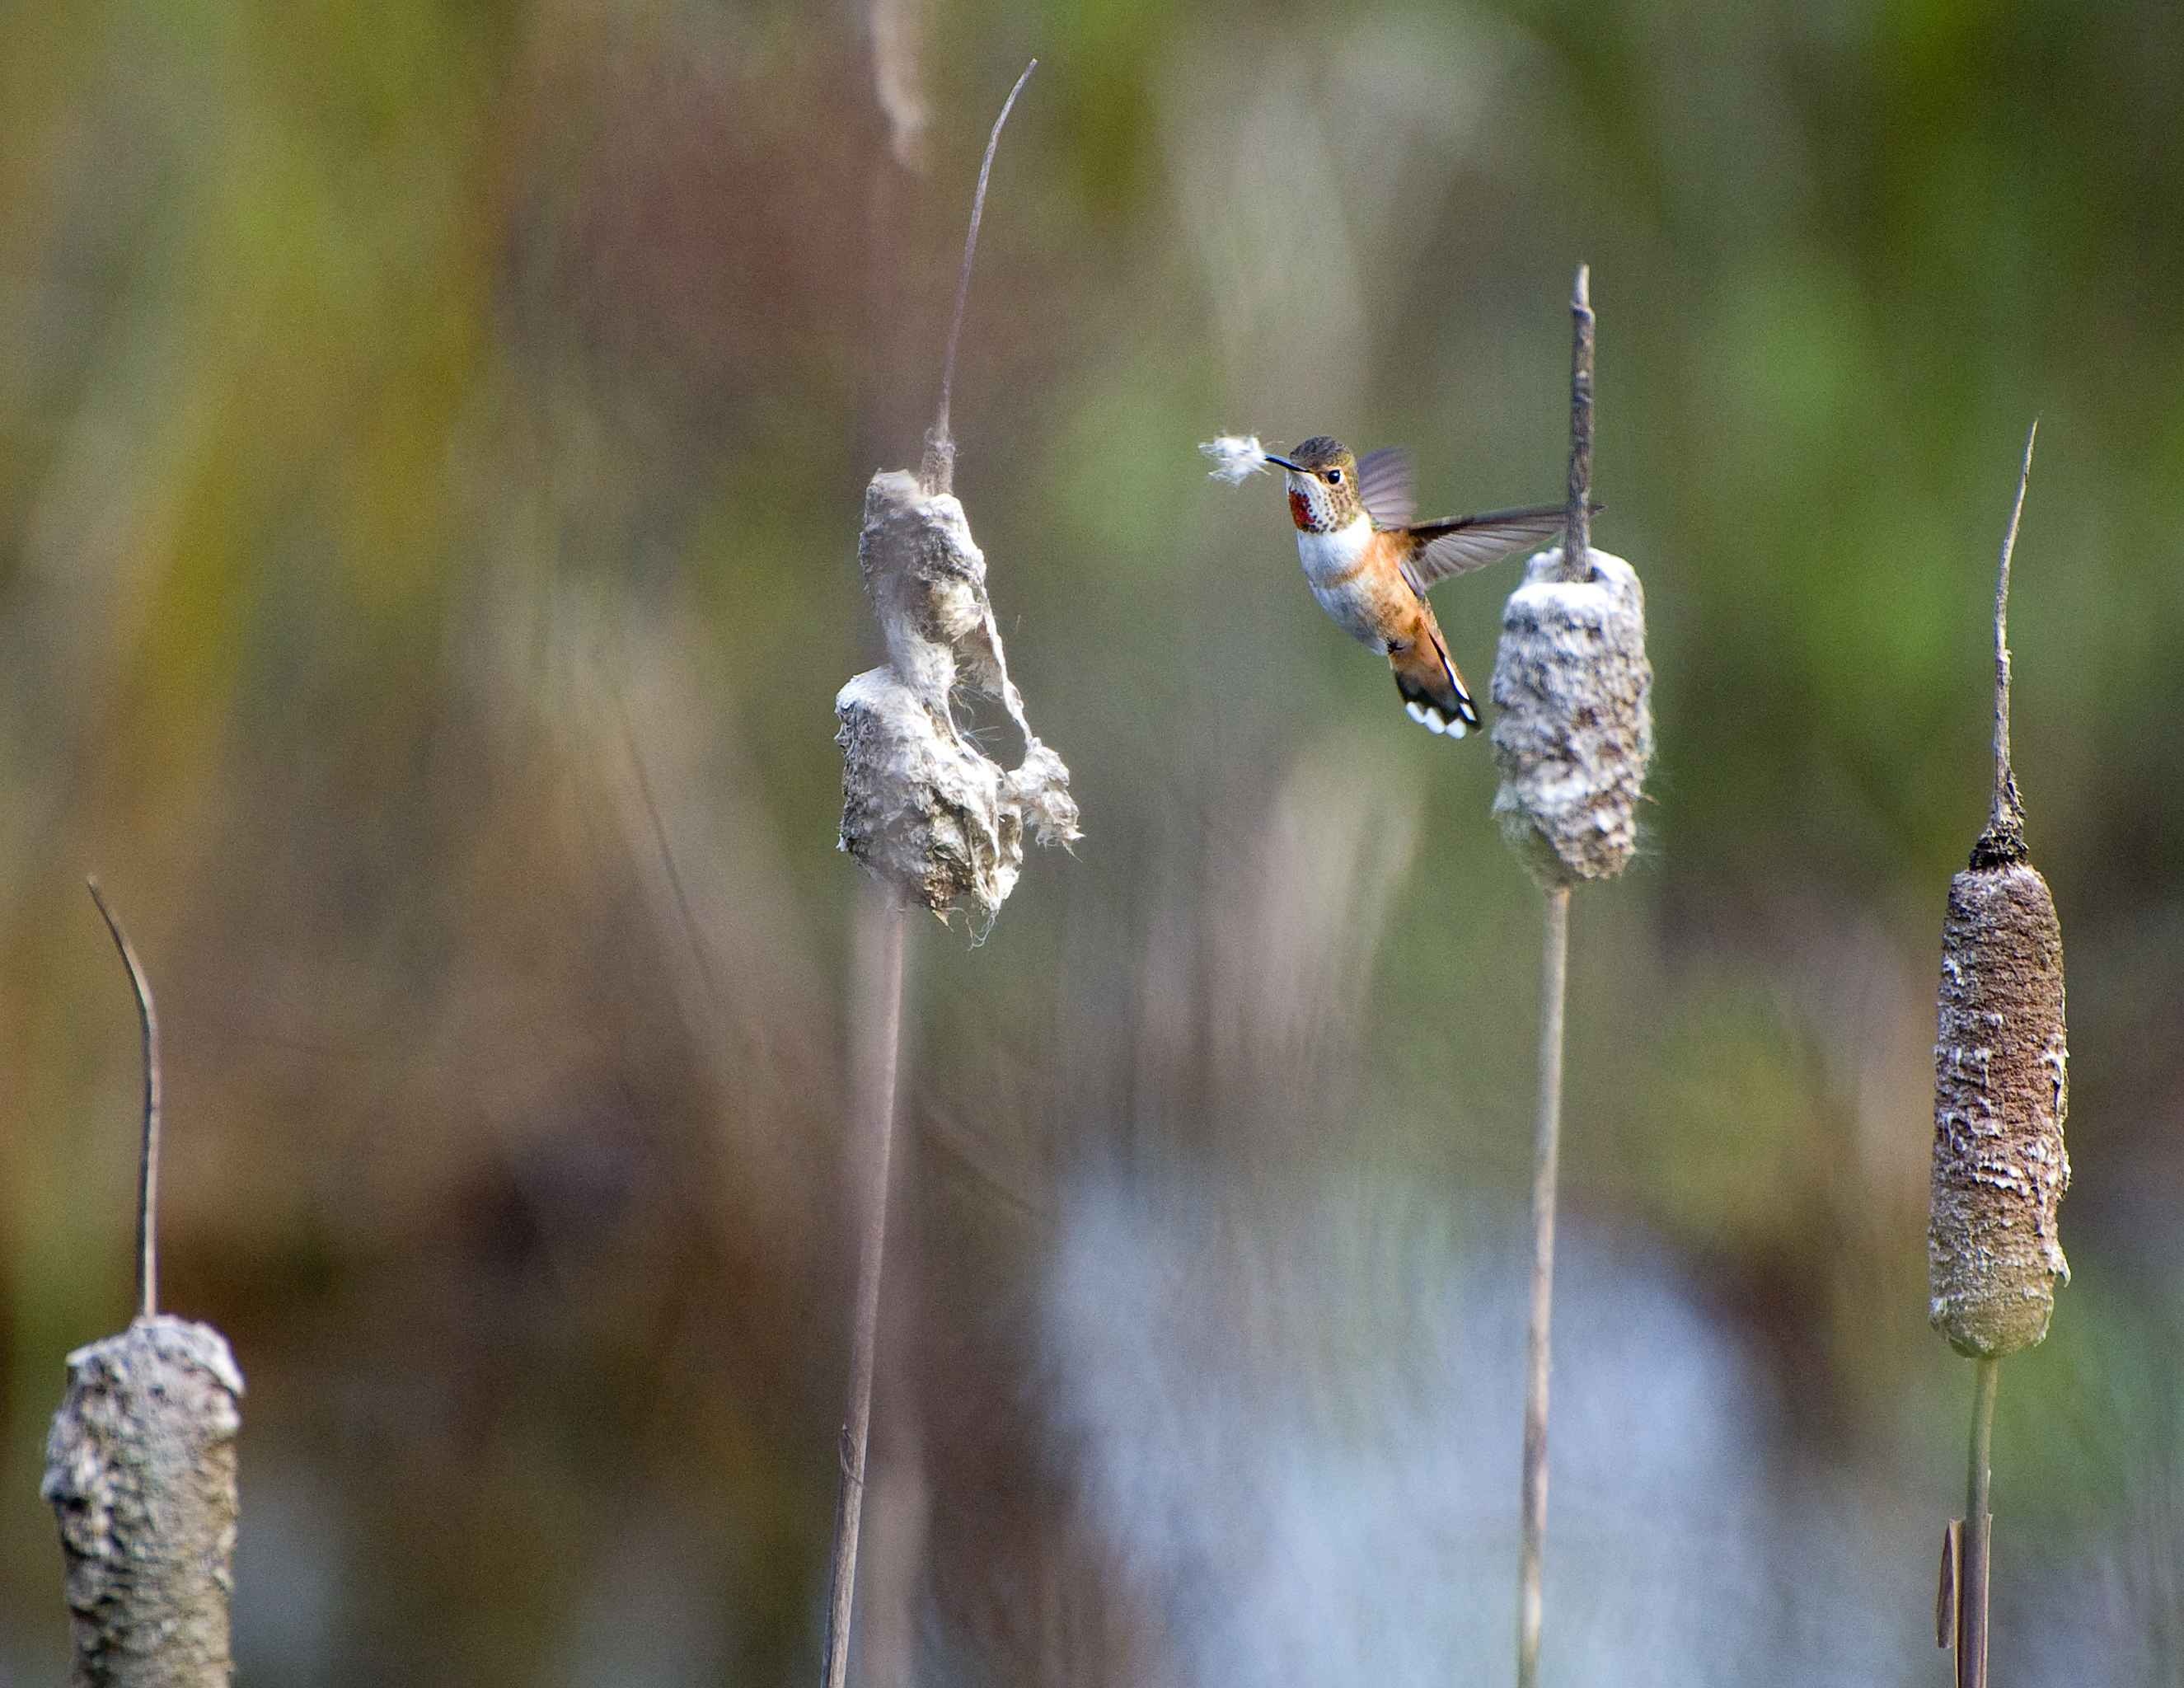
nature, branch, bird, flower, wildlife, insect, hummingbird, flora, fauna, material, birds, animals, finch, shorebird, rufus, nesting, wren, hummingbirds, macro photography, humming, perching bird, gathers, selasphorus, roufus